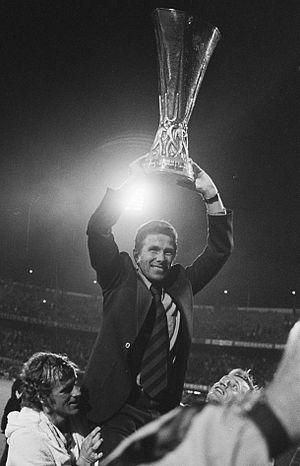
Wiel Coerver, né le 3 décembre 1924 à Kerkrade et mort le 22 avril 2011 dans la même ville, est un footballeur et entraîneur néerlandais.